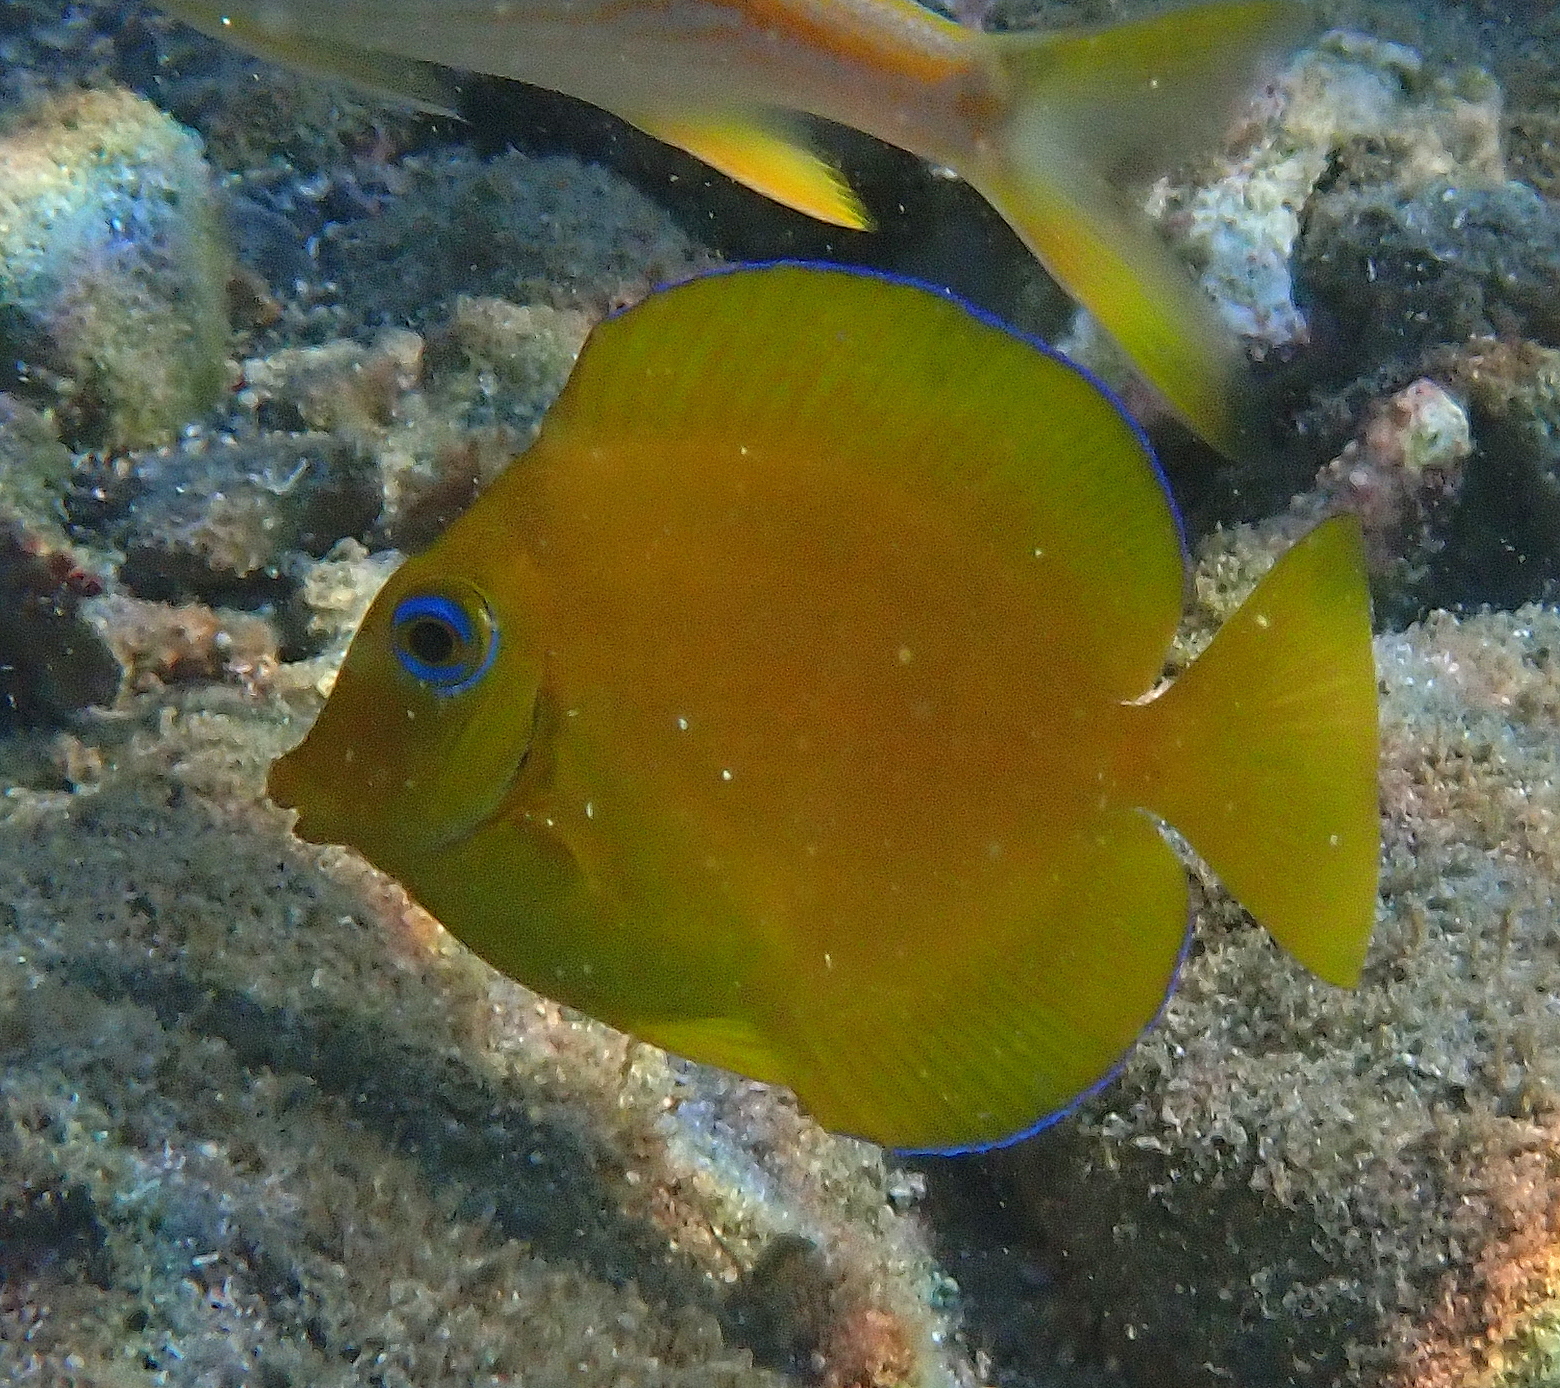
Acanthurus coeruleus (Atlantic Blue Tang)